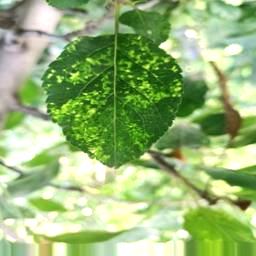
Label: Apple_Mosaic